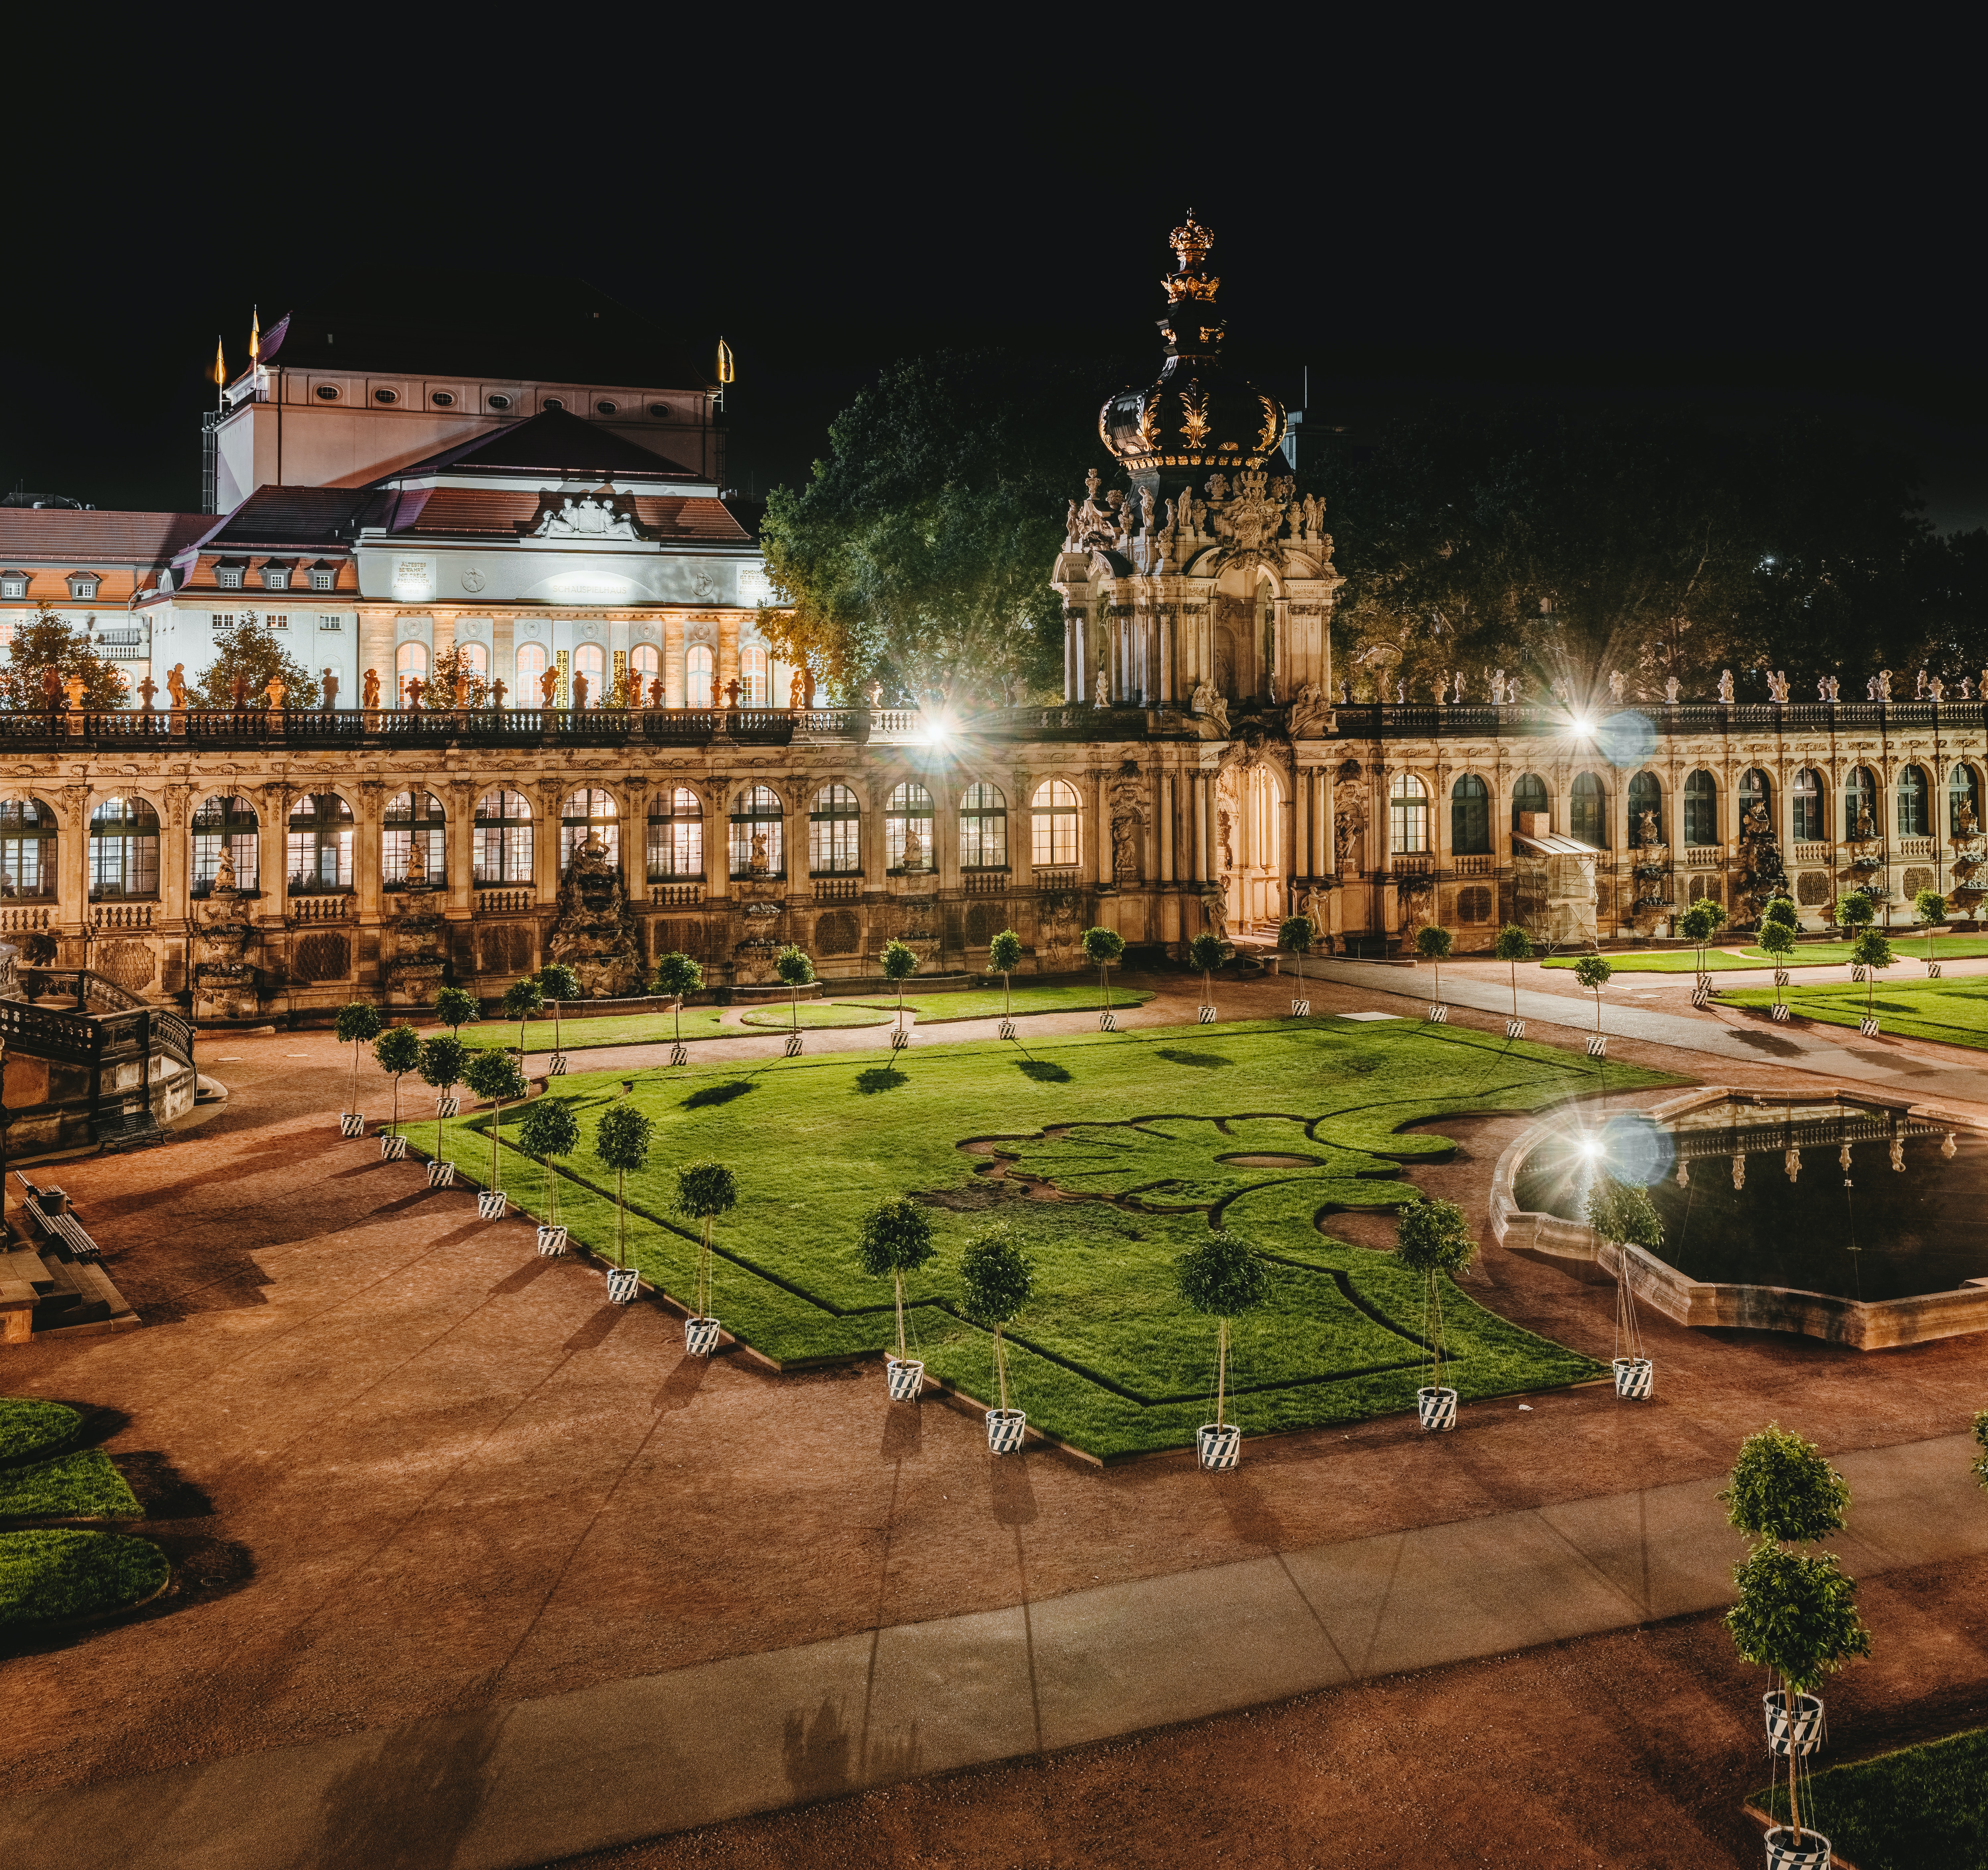
natural, plant, sky, architecture, building, grass, public space, tree, city, landscape, landmark, urban design, urban area, facade, human settlement, symmetry, mixed use, garden, leisure, fountain, town square, outdoor structure, tourism, water feature, reflection, night, landscape lighting, official residence, midnight, tourist attraction, classical architecture, road surface, plaza, evening, courtyard, landscaping, mansion, estate, palace